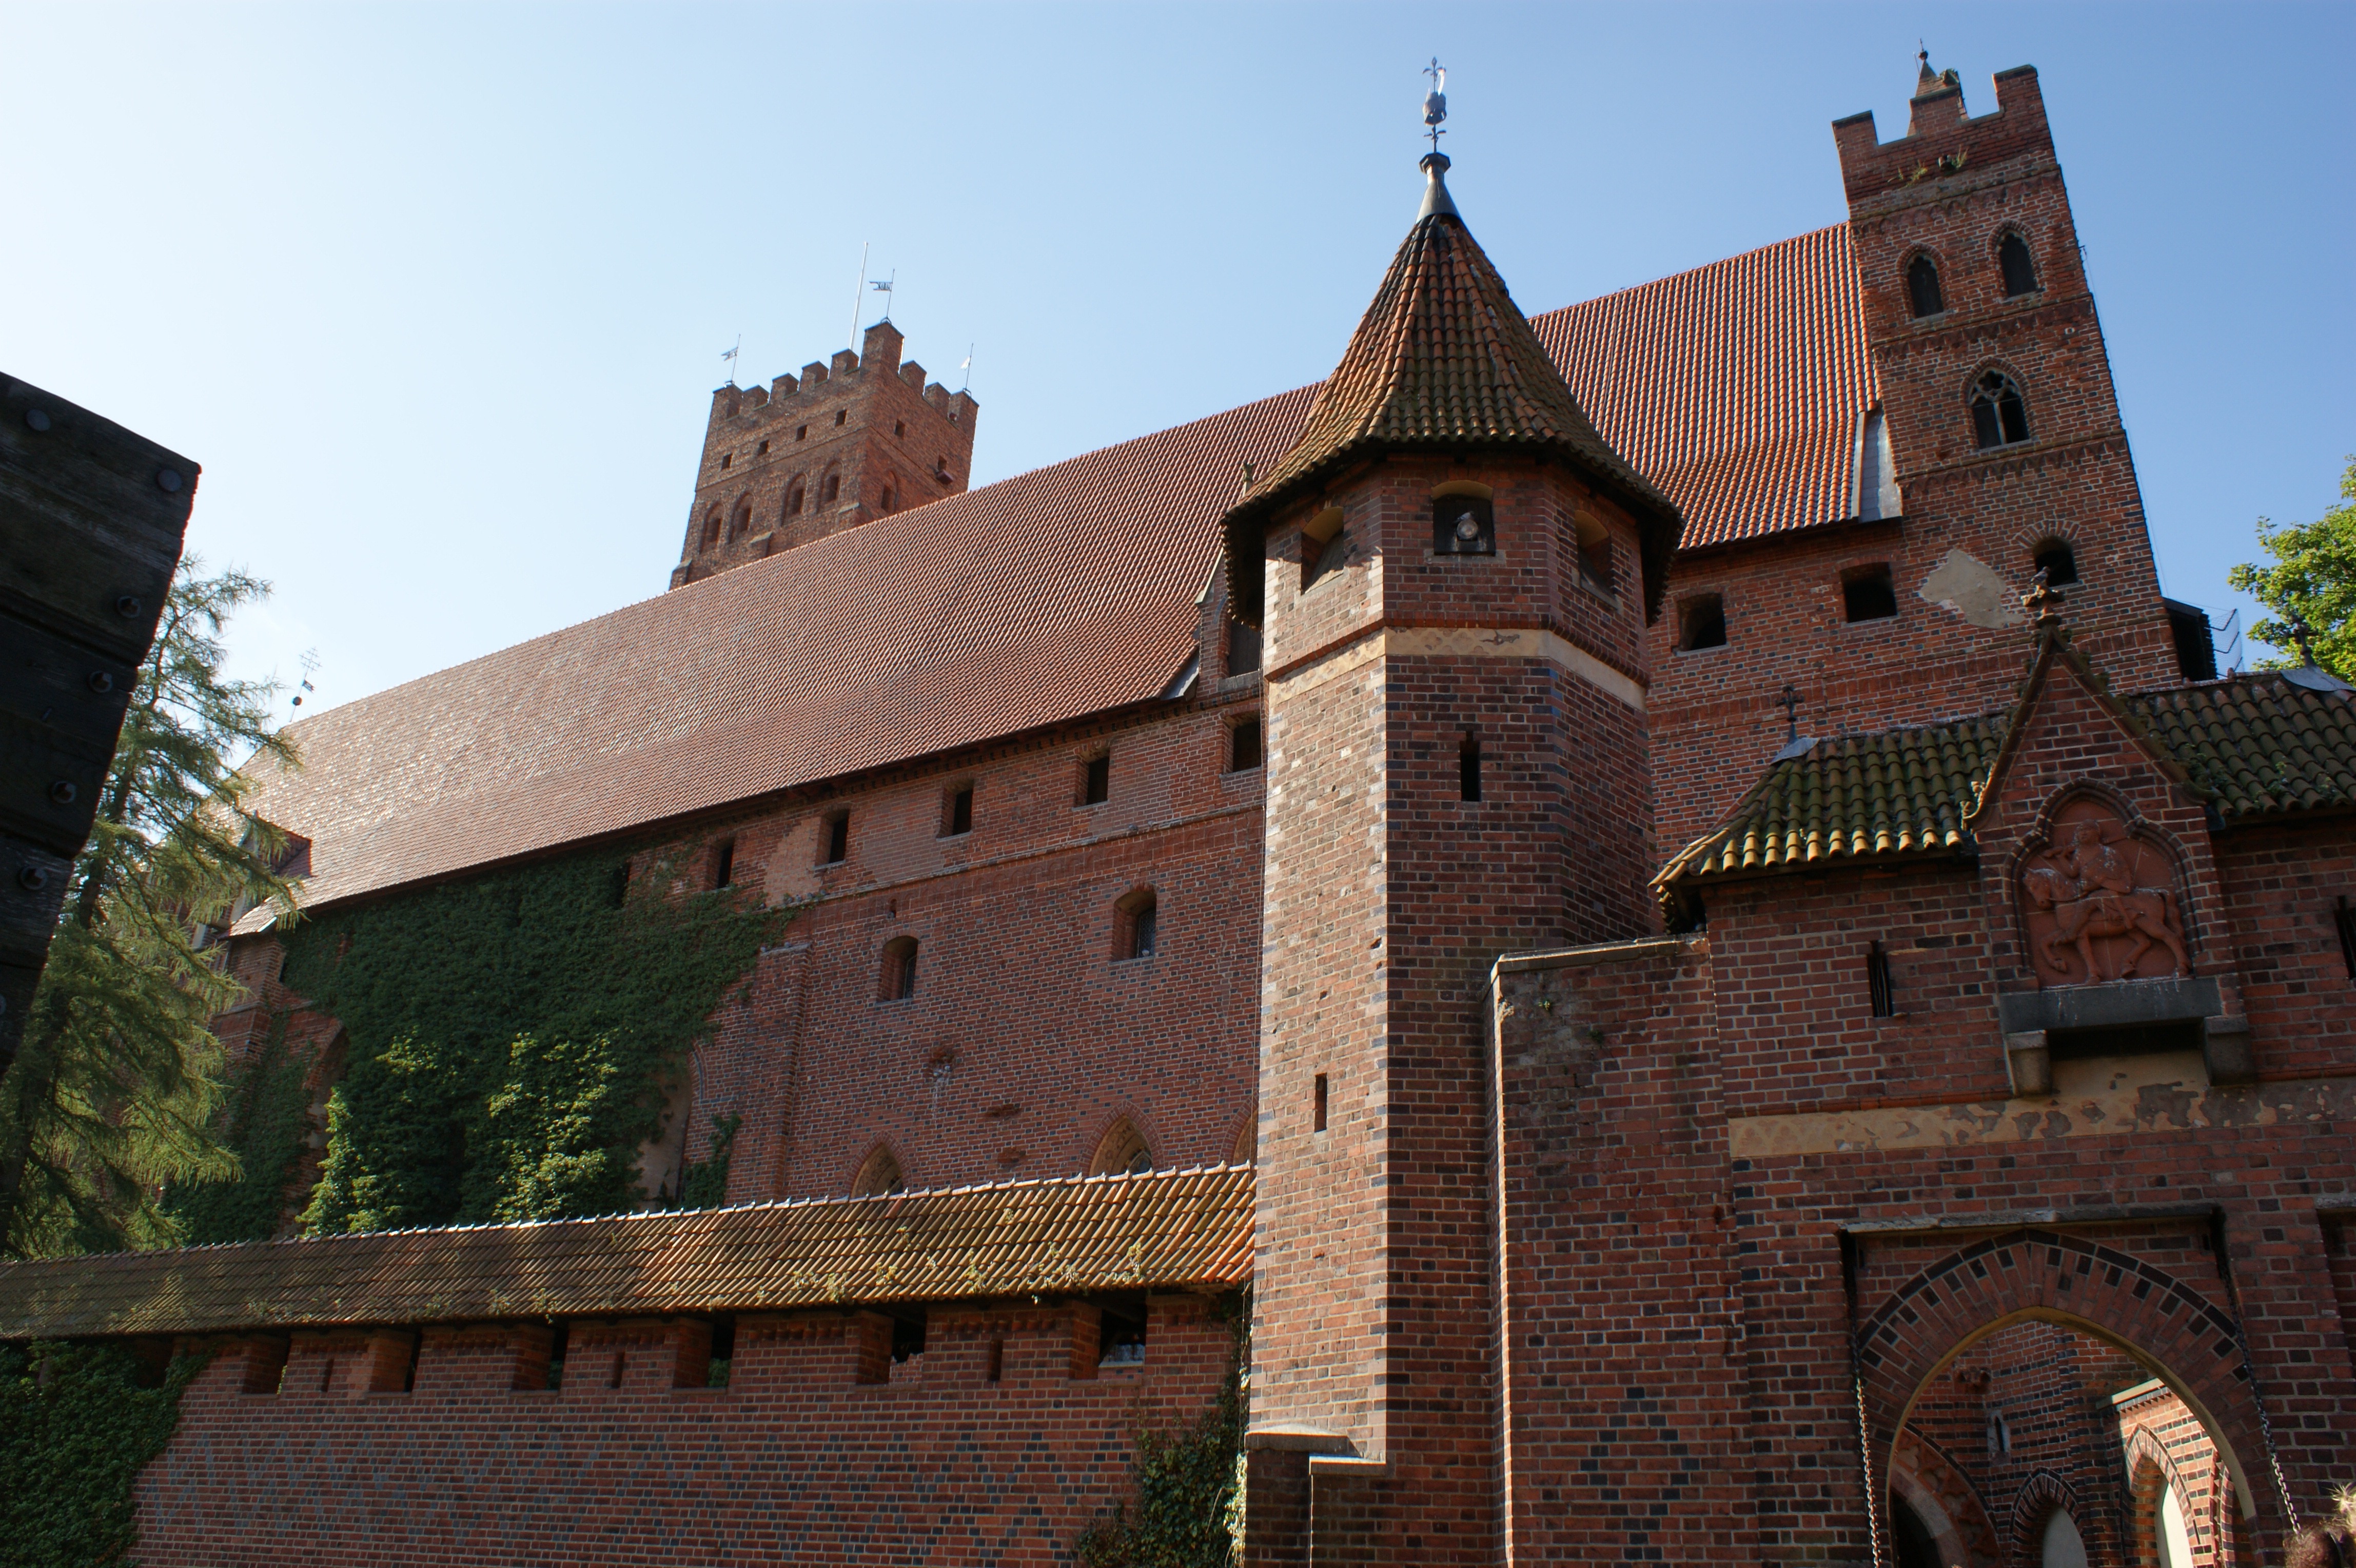
building, chateau, tower, castle, facade, tourism, place of worship, medieval, knight, monastery, poland, estate, middle ages, knights, malbork, historic site, marienburg, ritter